Factor X (Chilean TV series)

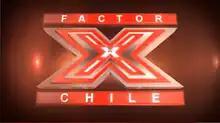

The format used is based on the original idea of Simon Cowell. The judging panel consists of three judges who know the musical and artistic environment will mentor and train the participants alongside guest artists. Soloists, duos, trios or groups can take part. The winner will get a contract with a record label to record and produce their debut album, in addition to obtaining a cash award.